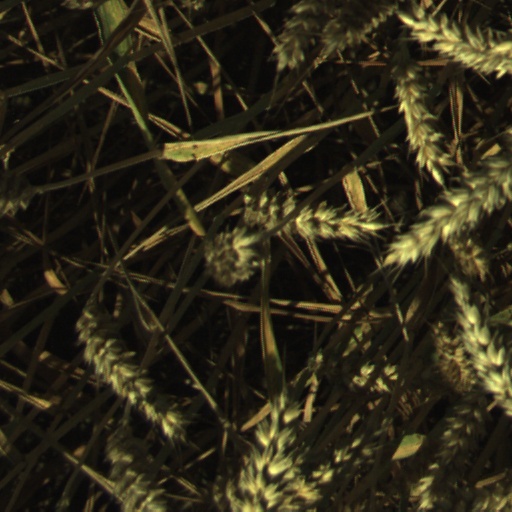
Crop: wheat